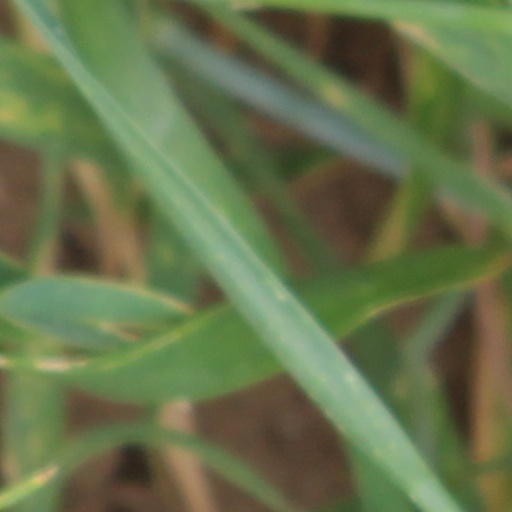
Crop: wheat